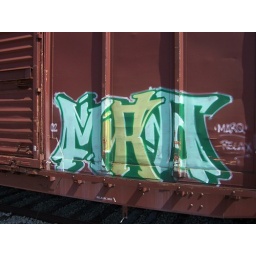
Some neat graffiti on a train car parked in Quincy, Ohio.